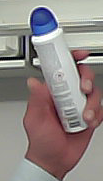
Product: dove_spray